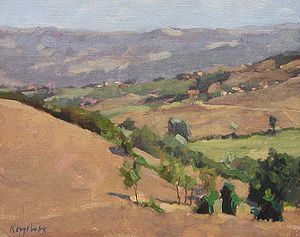
Luftperspektiv
Frans Koppelaar, Landskab nær Bologna, 2001; et maleri i luftperspektiv: fjerne objekter er lettere, lavere kontrast og blå end nærmere objekter.
Luftperspektiv er et udtryk, der beskriver en bestemt måde at male ved at skabe dybdevirkning i maleriet ved at efterligne den atmosfæriske effekt, hvorunder genstande langt væk fra beskueren forekommer blegere og mere blå. Denne effekt forekommer på grund af støv og fugtpartikler i atmosfæren, der spreder det passerende lys i forskellige grader – de korte bølgelængder, dvs. blåt lys spredes mest, hvorimod lange bølgelængder, altså rødt lys, spredes mindst. Dette er grunden til at himlen er blå, og at fjerne genstande tilsyneladende ligger bag et slør af blåt.